List of works based on dreams

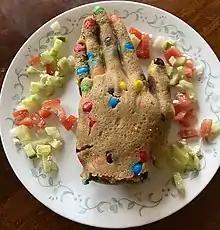
The King's Hand

King's Hand is a dessert made of M&M's and cookie dough, molded into the shape of a hollow hand and baked, before being filled with Greek salad. It was invented by a 28-year-old data analyst, who says the idea for the dish came to her in a dream in which it was the main course of a festival feast. After a week of experimentation, she posted a series of photos on Twitter on December 6, 2020. Later that day, she shared her recipe. As of December 15, 2020, the tweet had garnered over 166,000 likes and was featured in a diverse array of media and print publications, including Fox News, "TODAY", and "BuzzFeed News". The original post inspired people to make their own versions, as well as descriptions of foods that had appeared in others' dreams.